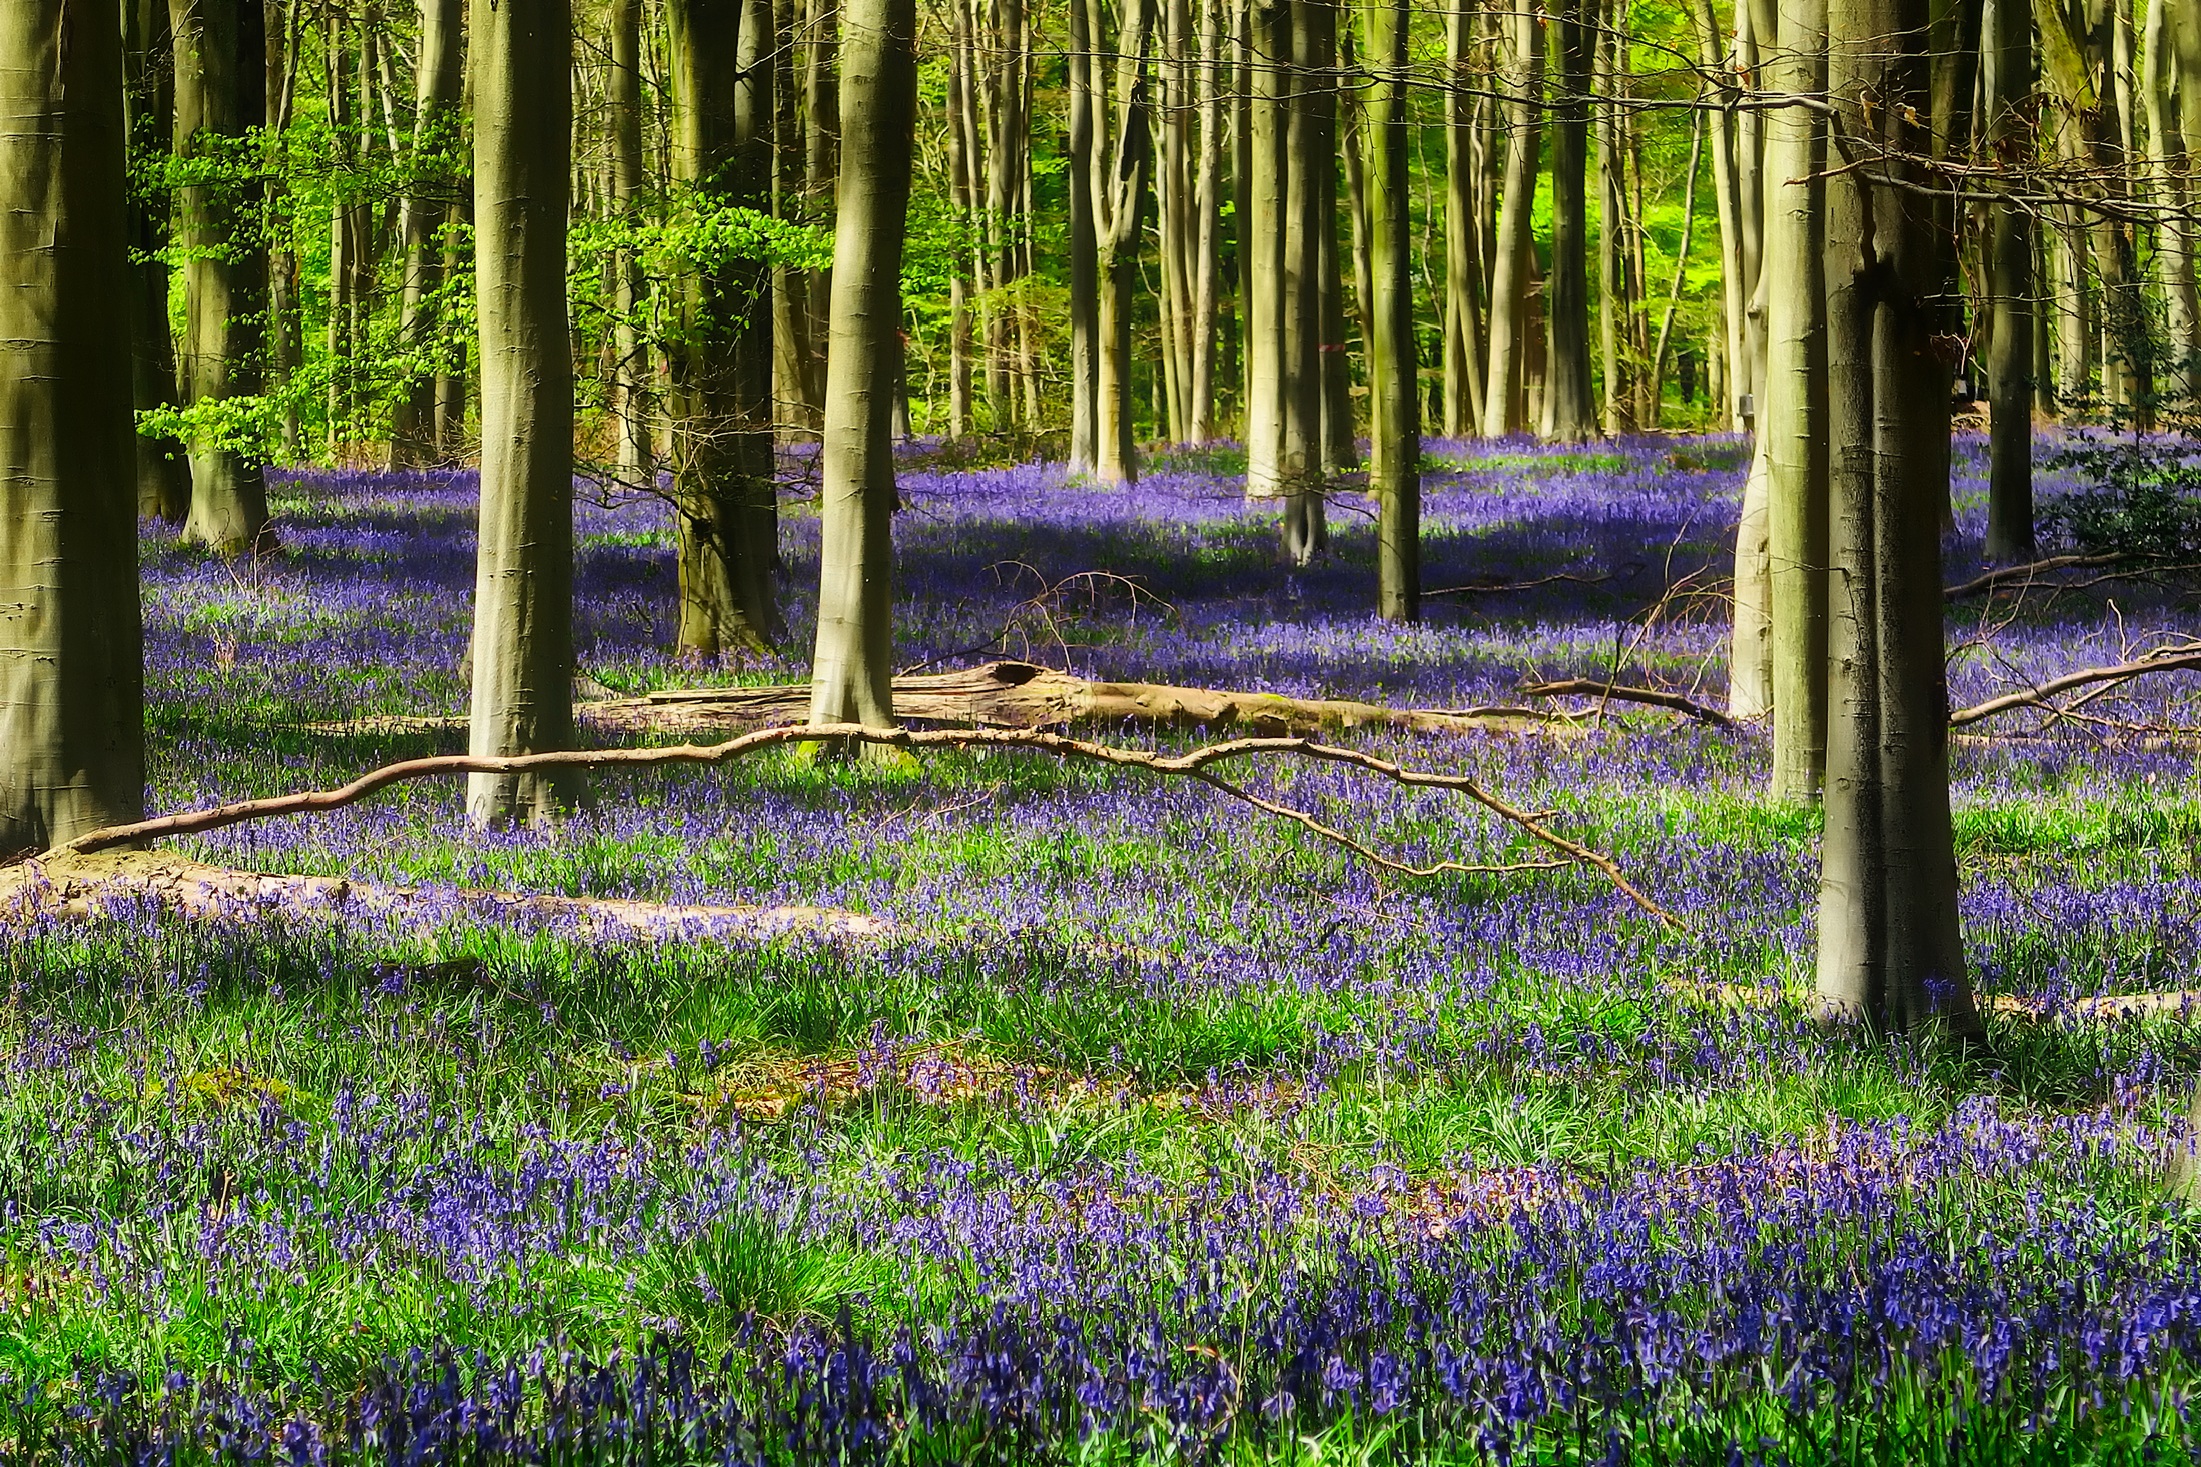
landscape, tree, nature, forest, grass, plant, lawn, meadow, leaf, flower, country, rural, green, scenic, park, backyard, botany, garden, flora, lavender, plants, wildflower, flowers, trees, outdoors, woods, hdr, wetland, wildflowers, beautiful, woodland, habitat, flowering plant, natural environment, land plant